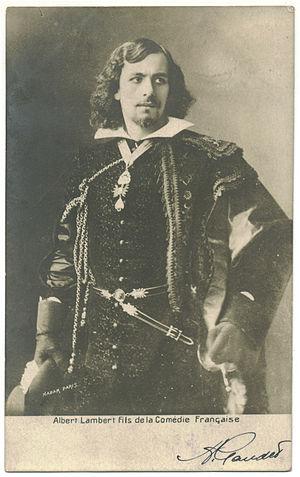
Albert Lambert, dit Albert Lambert fils, est un acteur français né le 31 décembre 1865 à Rouen et mort le 1ᵉʳ mars 1941 à Paris à l'âge de 75 ans.